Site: brandenburg
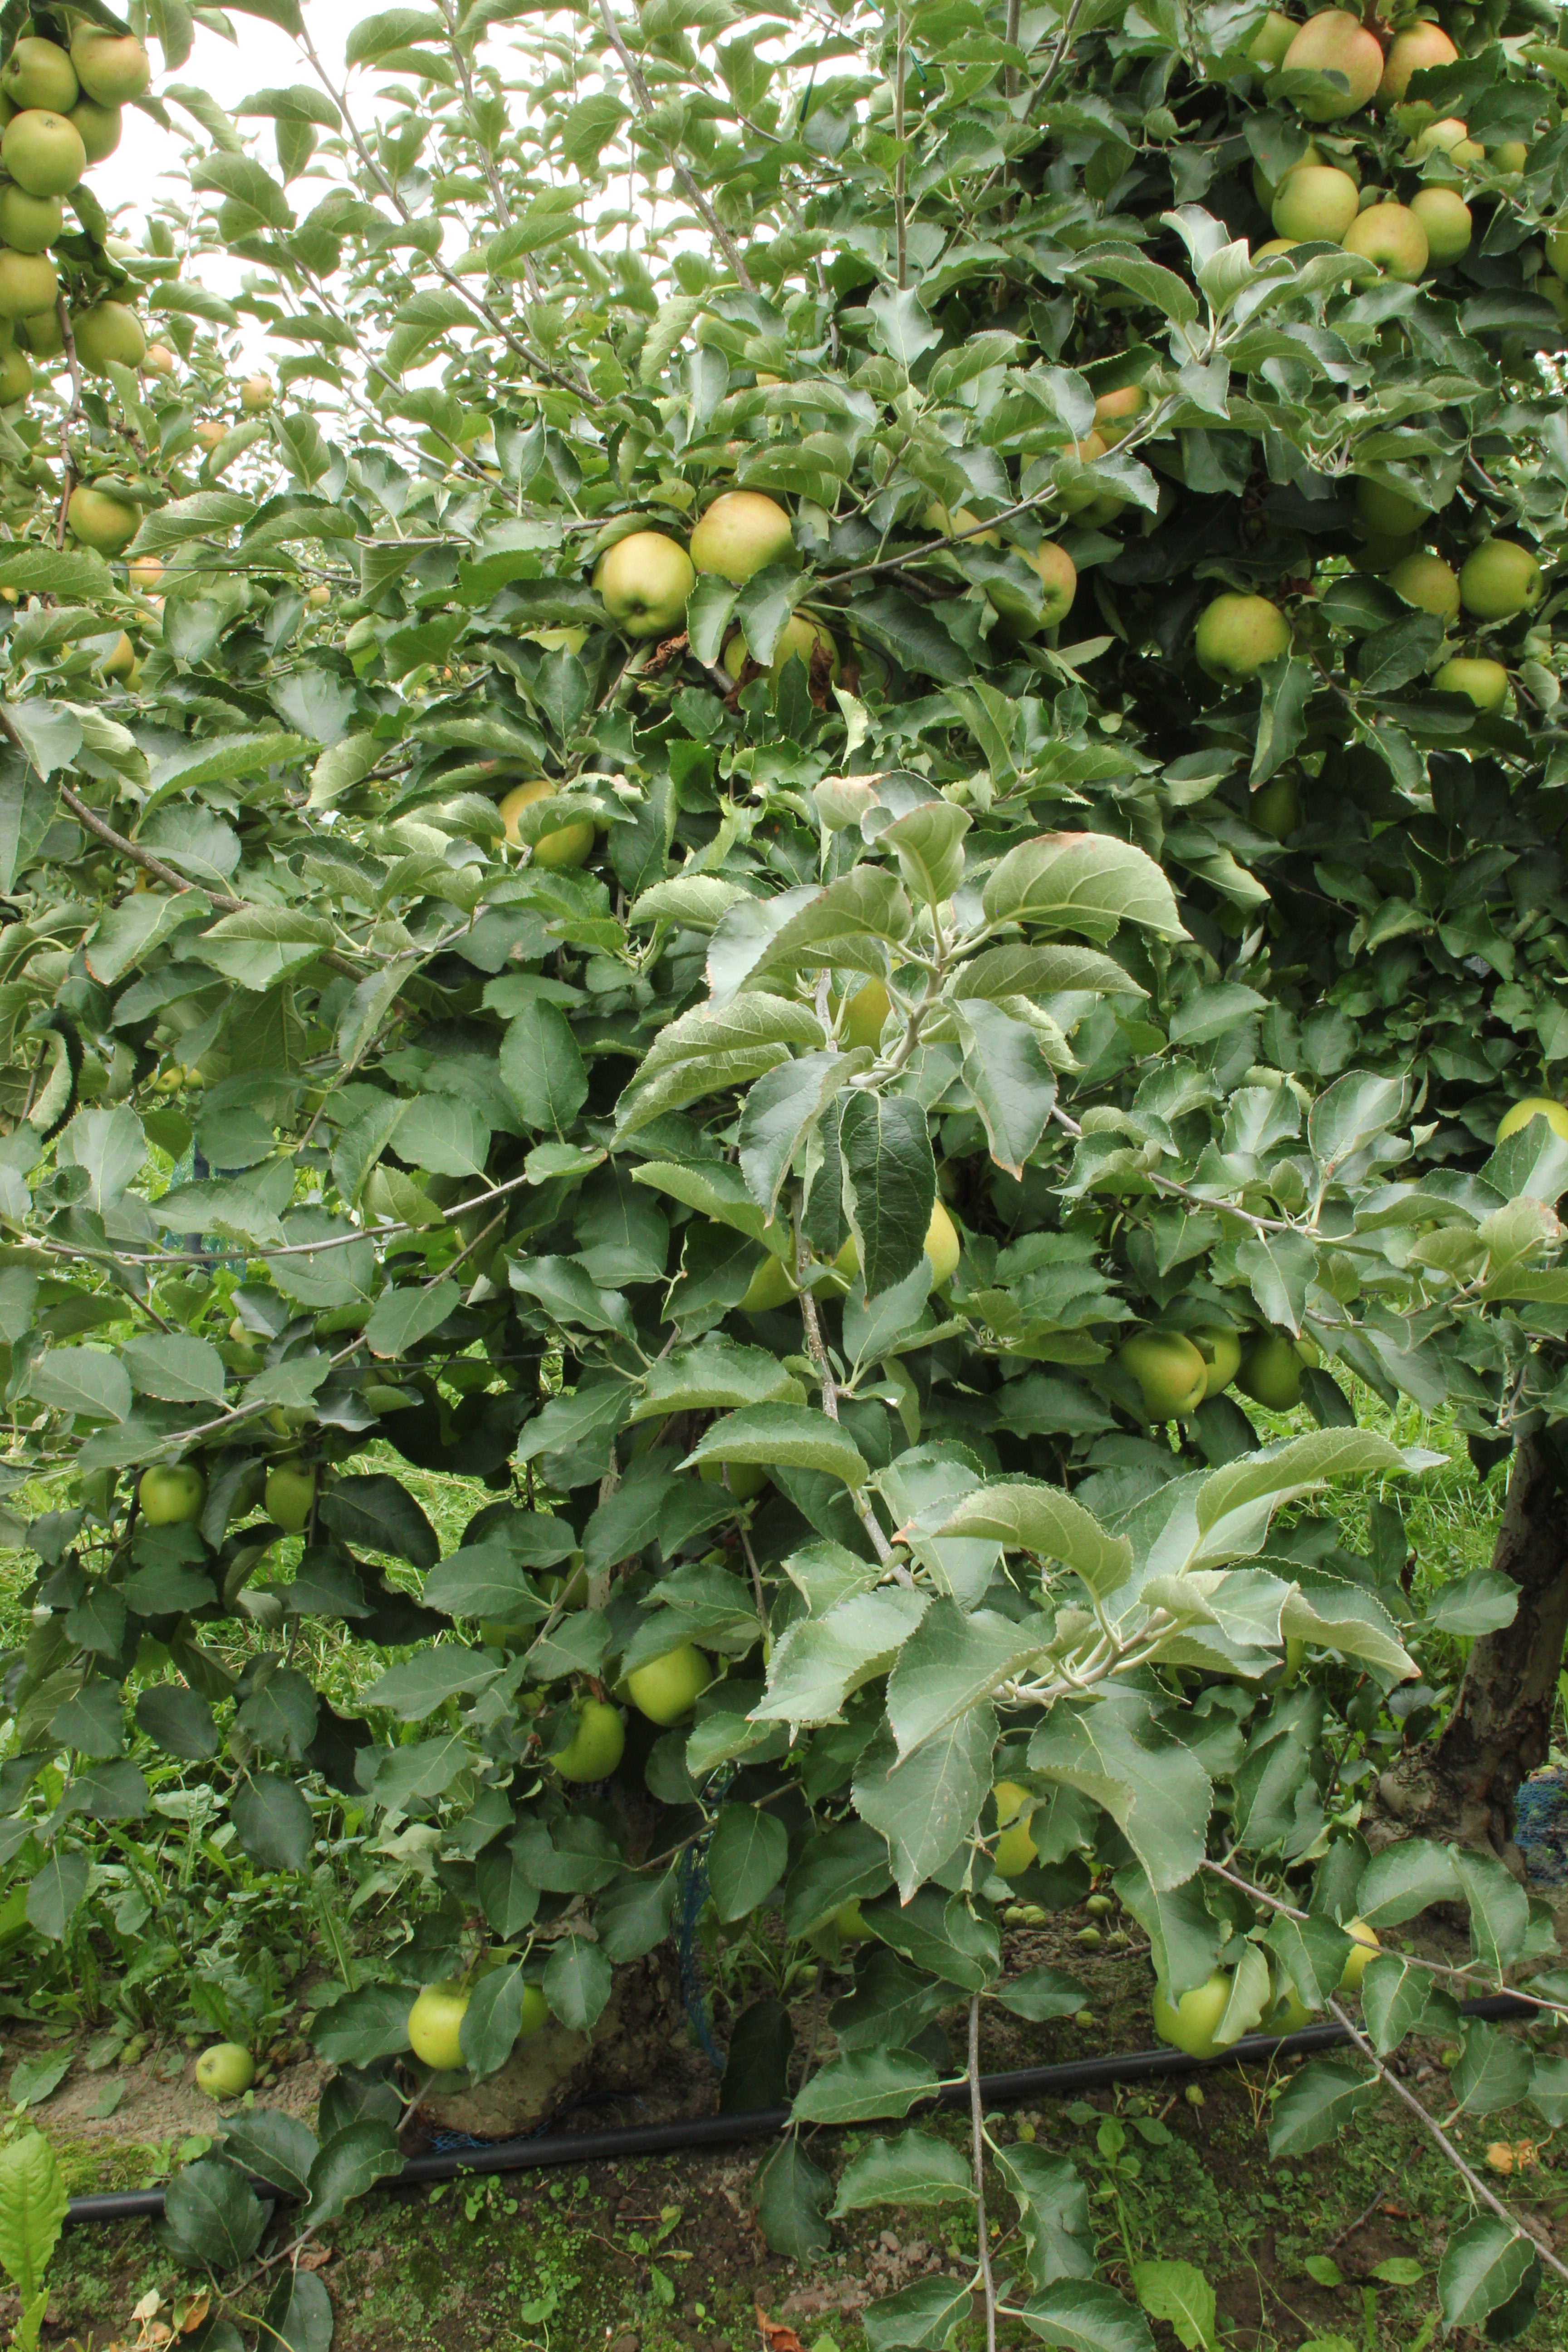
Growth stage (BBCH 87): Maturity of fruit and seed